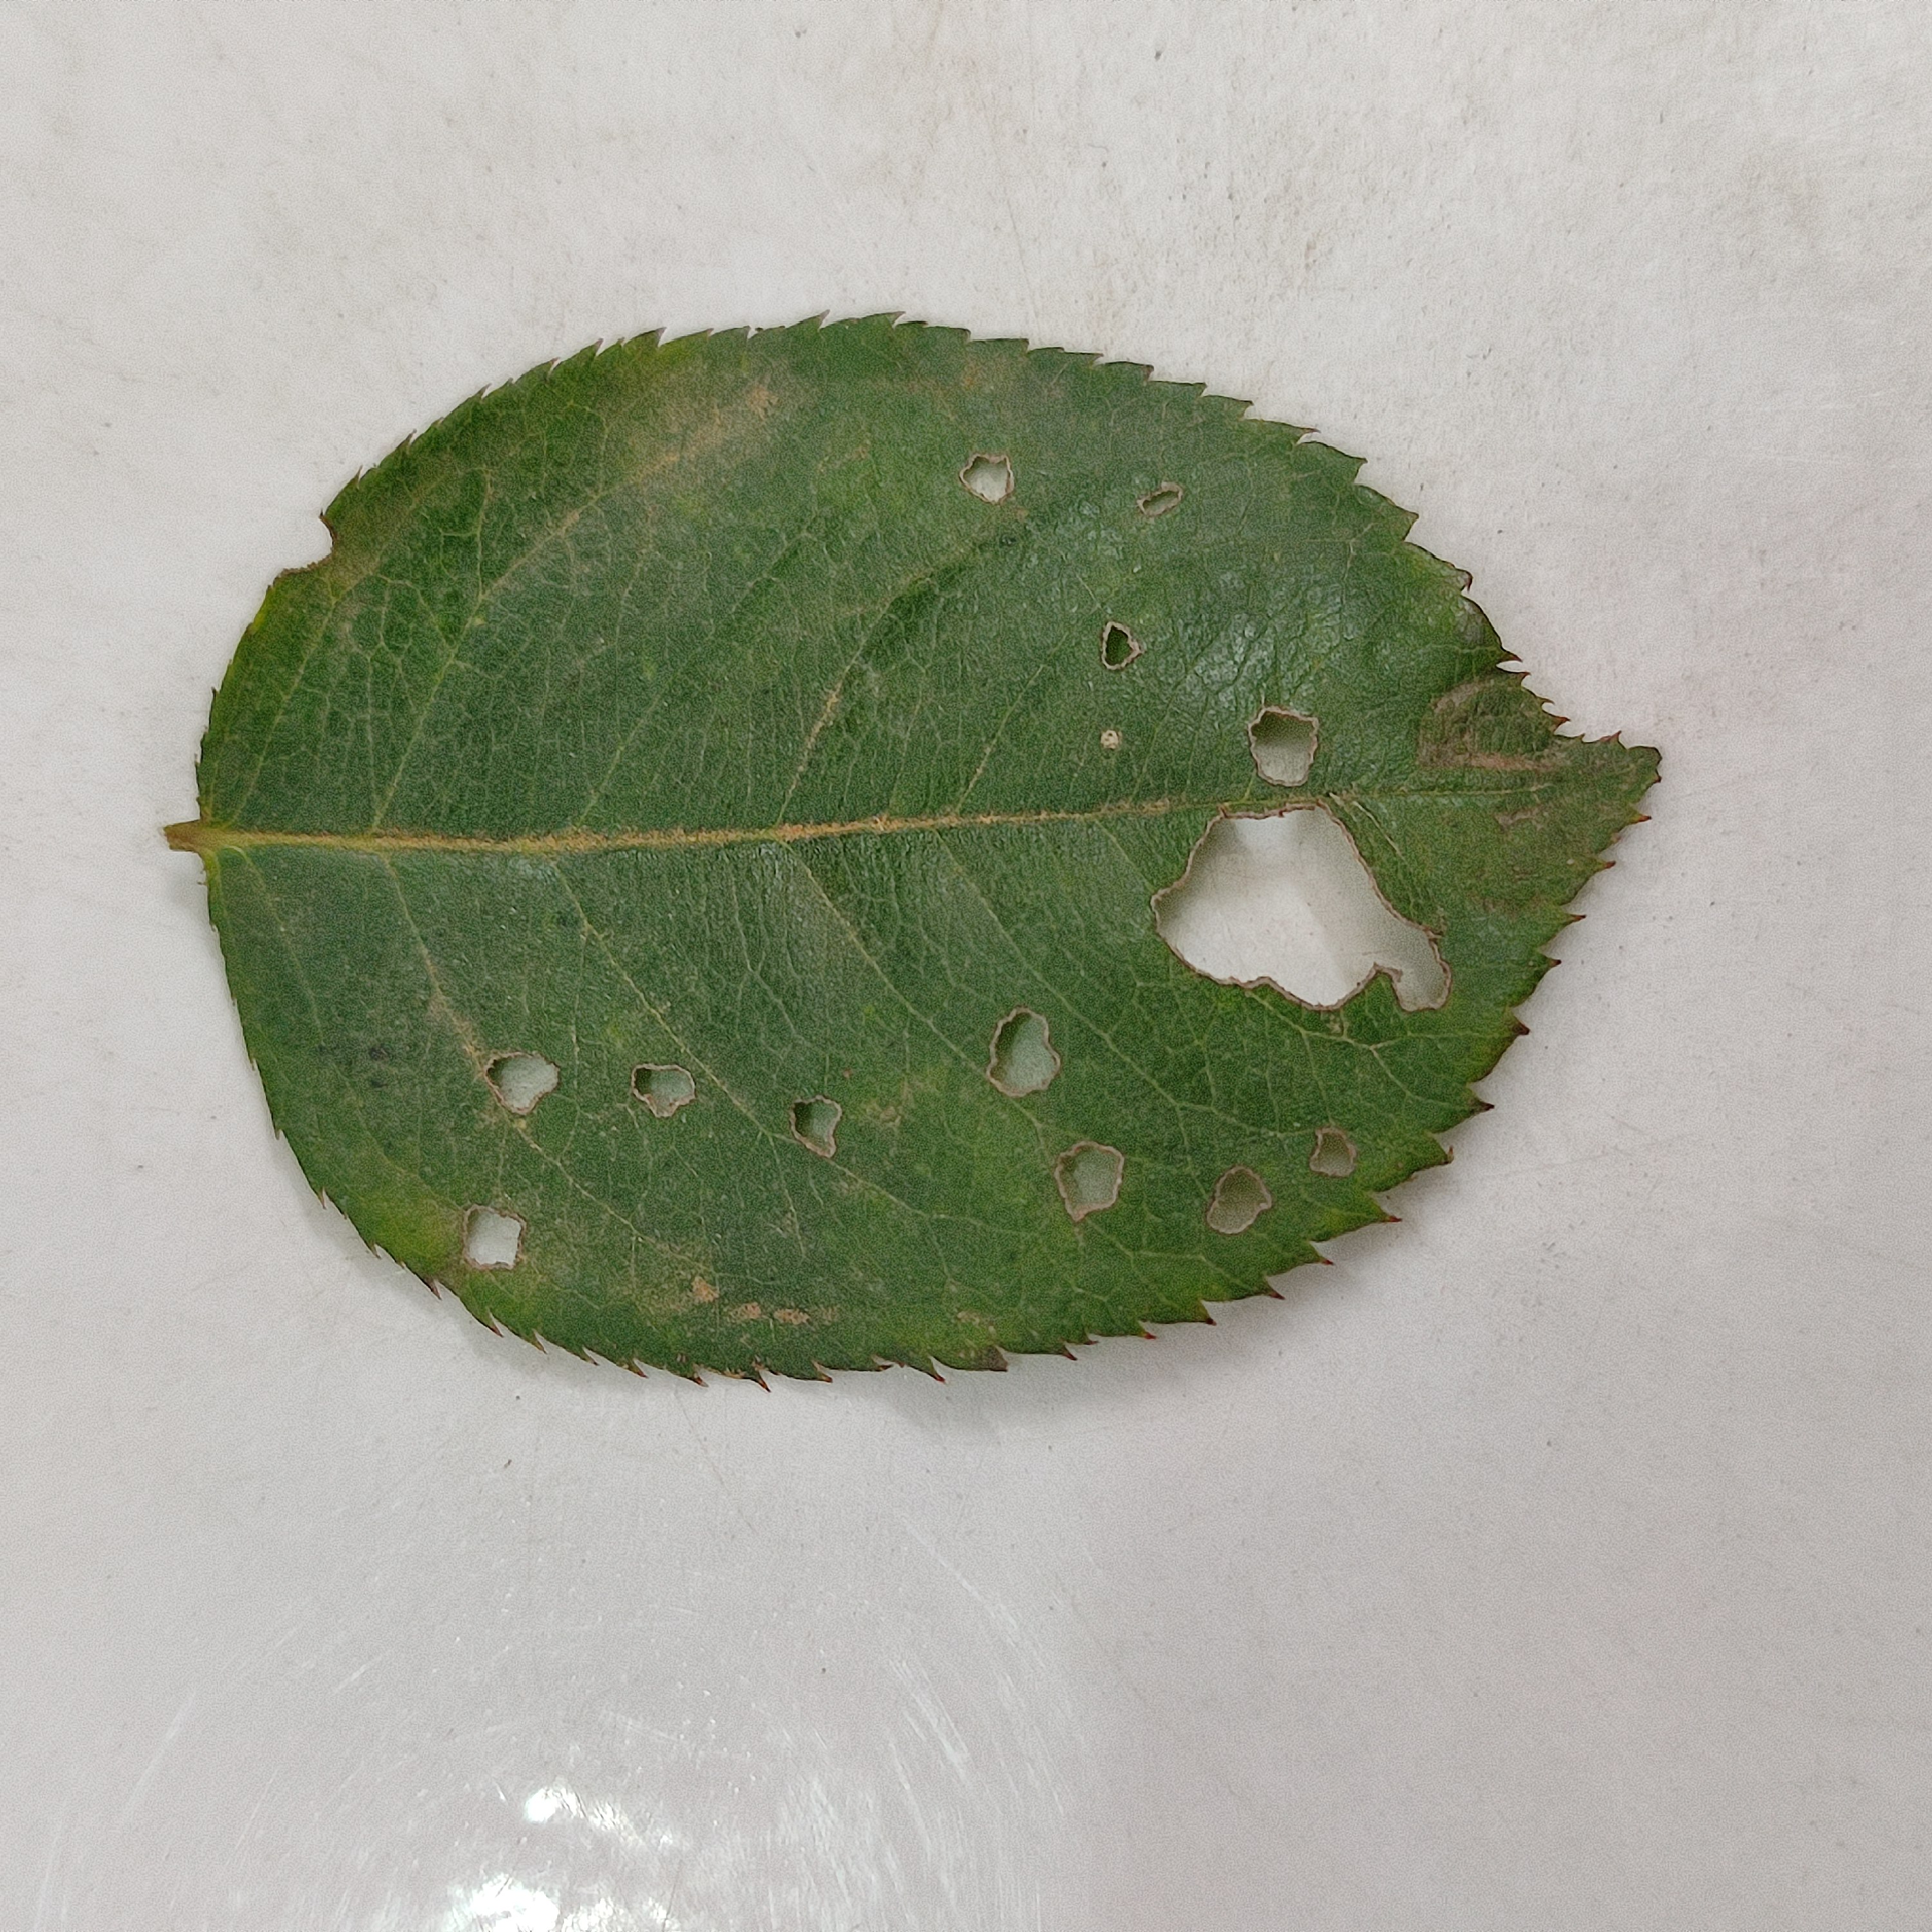
Label: Insect Hole